South Dynon Locomotive Depot

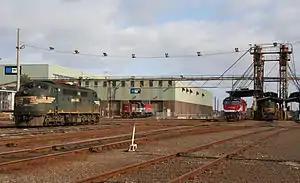
Pacific National and V/Line broad gauge locomotives stabled outside the depot in April 2009

South Dynon Locomotive Depot is an Australian locomotive depot in Melbourne, purpose built for the servicing of diesel and electric locomotives by the Victorian Railways opening in July 1961.